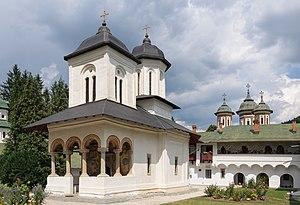
La vielle église (Biserica veche, XVIIe siècle) du monastère de Sinaia, dans le județ de Prahova en Roumanie. Română: Biserica veche ""Adormirea Maicii Domnului"" a Mănăstirii Sinaia, județul Prahova, România. This is a photo of a historic monument in județul Prahova, classified with number PH-II-m-A-16691.01"
Le monastère de Sinaia est situé à Sinaia dans le județ de Prahova en Roumanie. Il est fondé en 1695 par le prince Mihail Cantacuzino et nommé d'après le mont Sinaï, en Égypte. En 2005, il est toujours habité par treize moines orthodoxes. Il fait partie du diocèse de Bucarest.
Sinaia est une ville de Roumanie.